Jen Majura

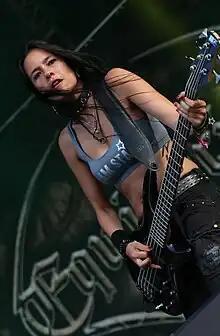
Majura with Equilibrium at Wacken Open Air in 2014.

She has played in the bands Knorkator (guitarist, 2012–2014), Equilibrium (bassist, 2014) and Evanescence (guitarist, 2015–2022).